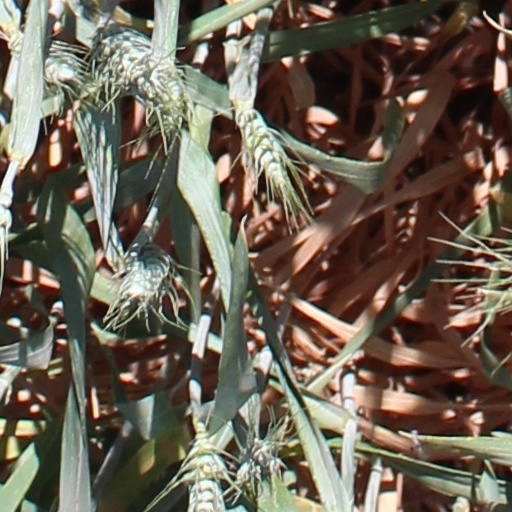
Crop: wheat